Lucas Brothers (company)

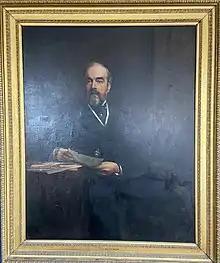
Sir Thomas Charles Lucas 1st Bart. of Ashtead Park and Lowestoft

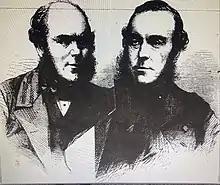
Sketch of Thomas and Charles Lucas, Circa. 1870

The business was founded by Charles Thomas Lucas (1820 London – 1895 Warnham Court, near Horsham) and Thomas Lucas (1822–1902). They were the sons of James Lucas (1792–1865), a builder from St Pancras, London. Charles joined his father's business and was soon employed to manage construction of the Norwich & Brandon Railway for Sir Samuel Morton Peto.